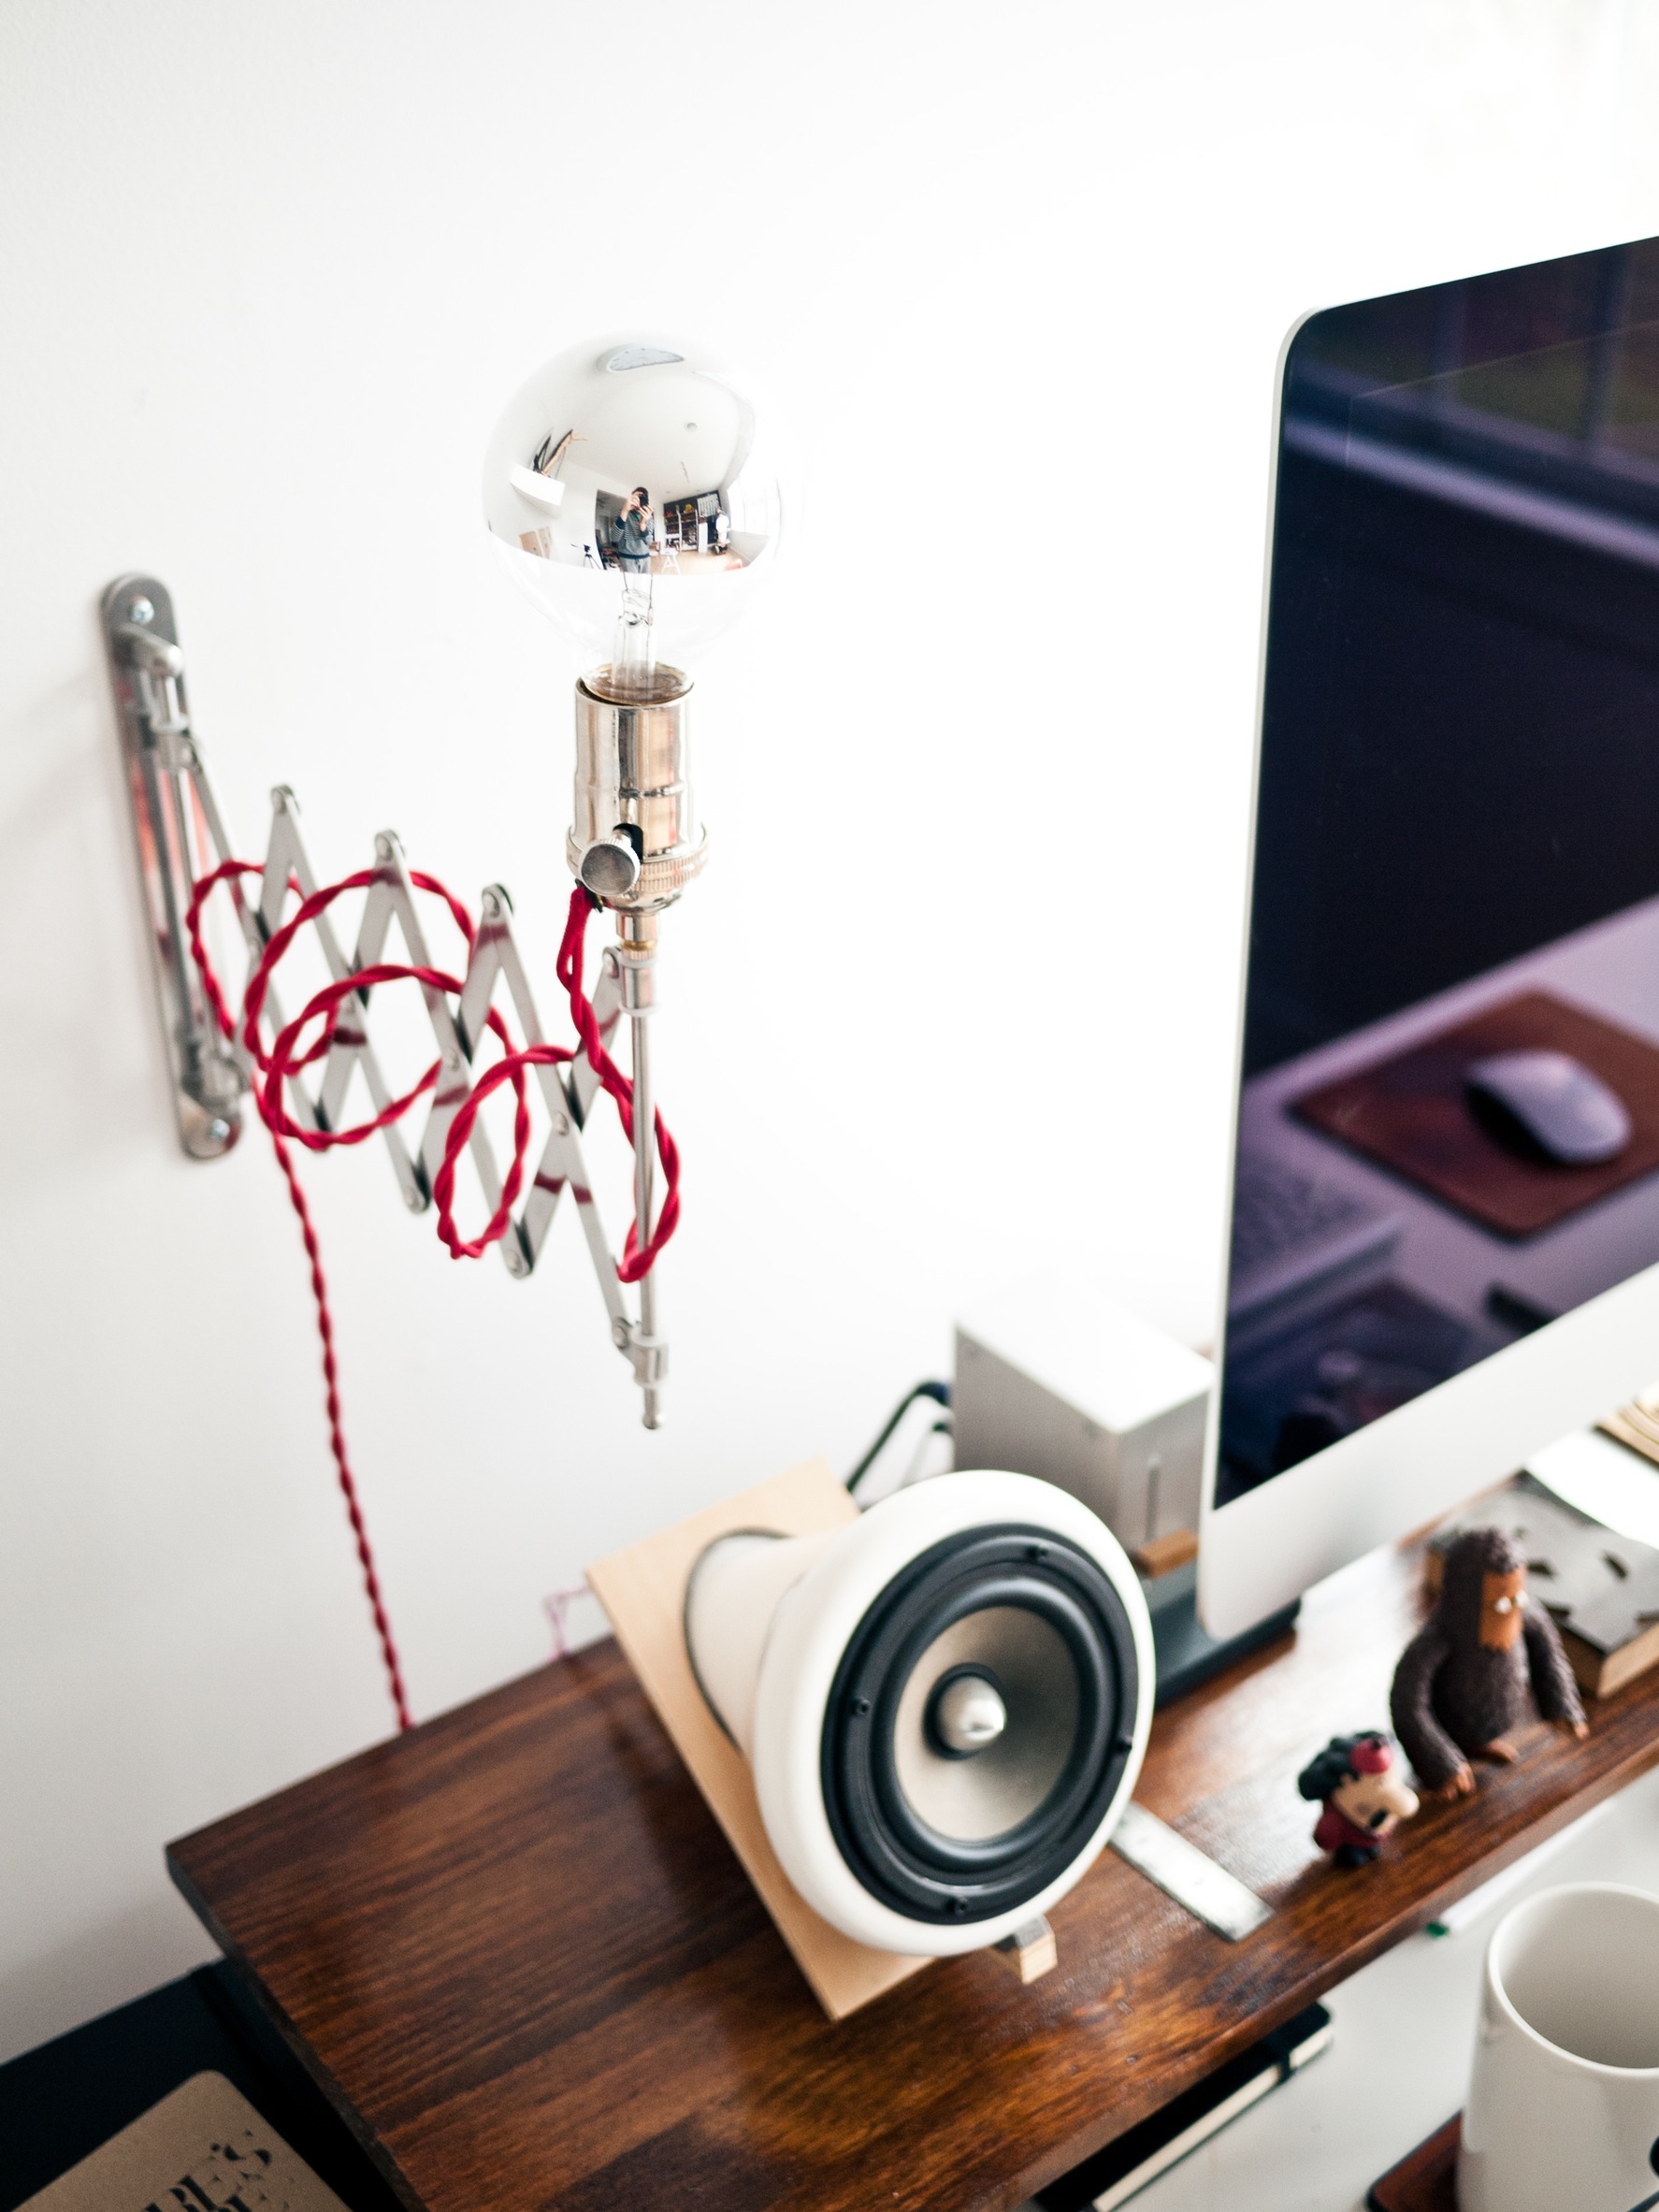
desk, computer, work, table, creative, light, technology, equipment, bulb, office, business, speaker, lamp, room, lifestyle, lighting, modern, brand, product, design, light fixture, contemporary, workplace